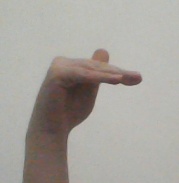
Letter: khaa